Liu Chen and Ruan Zhao

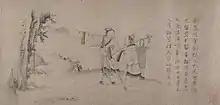
"Liu Chen and Ruan Zhao Entering the Tiantai Mountains" by Zhao Cangyun.

Liu Chen (劉晨) and Ruan Zhao were semi-legendary figures active during the Han dynasty, known for their trip to Tiantai Mountain. First described in the early fifth-century "zhiguai" anthology "Youming lu", the legend of Liu Chen and Ruan Zhao has been depicted in paintings, plays, and poetry.